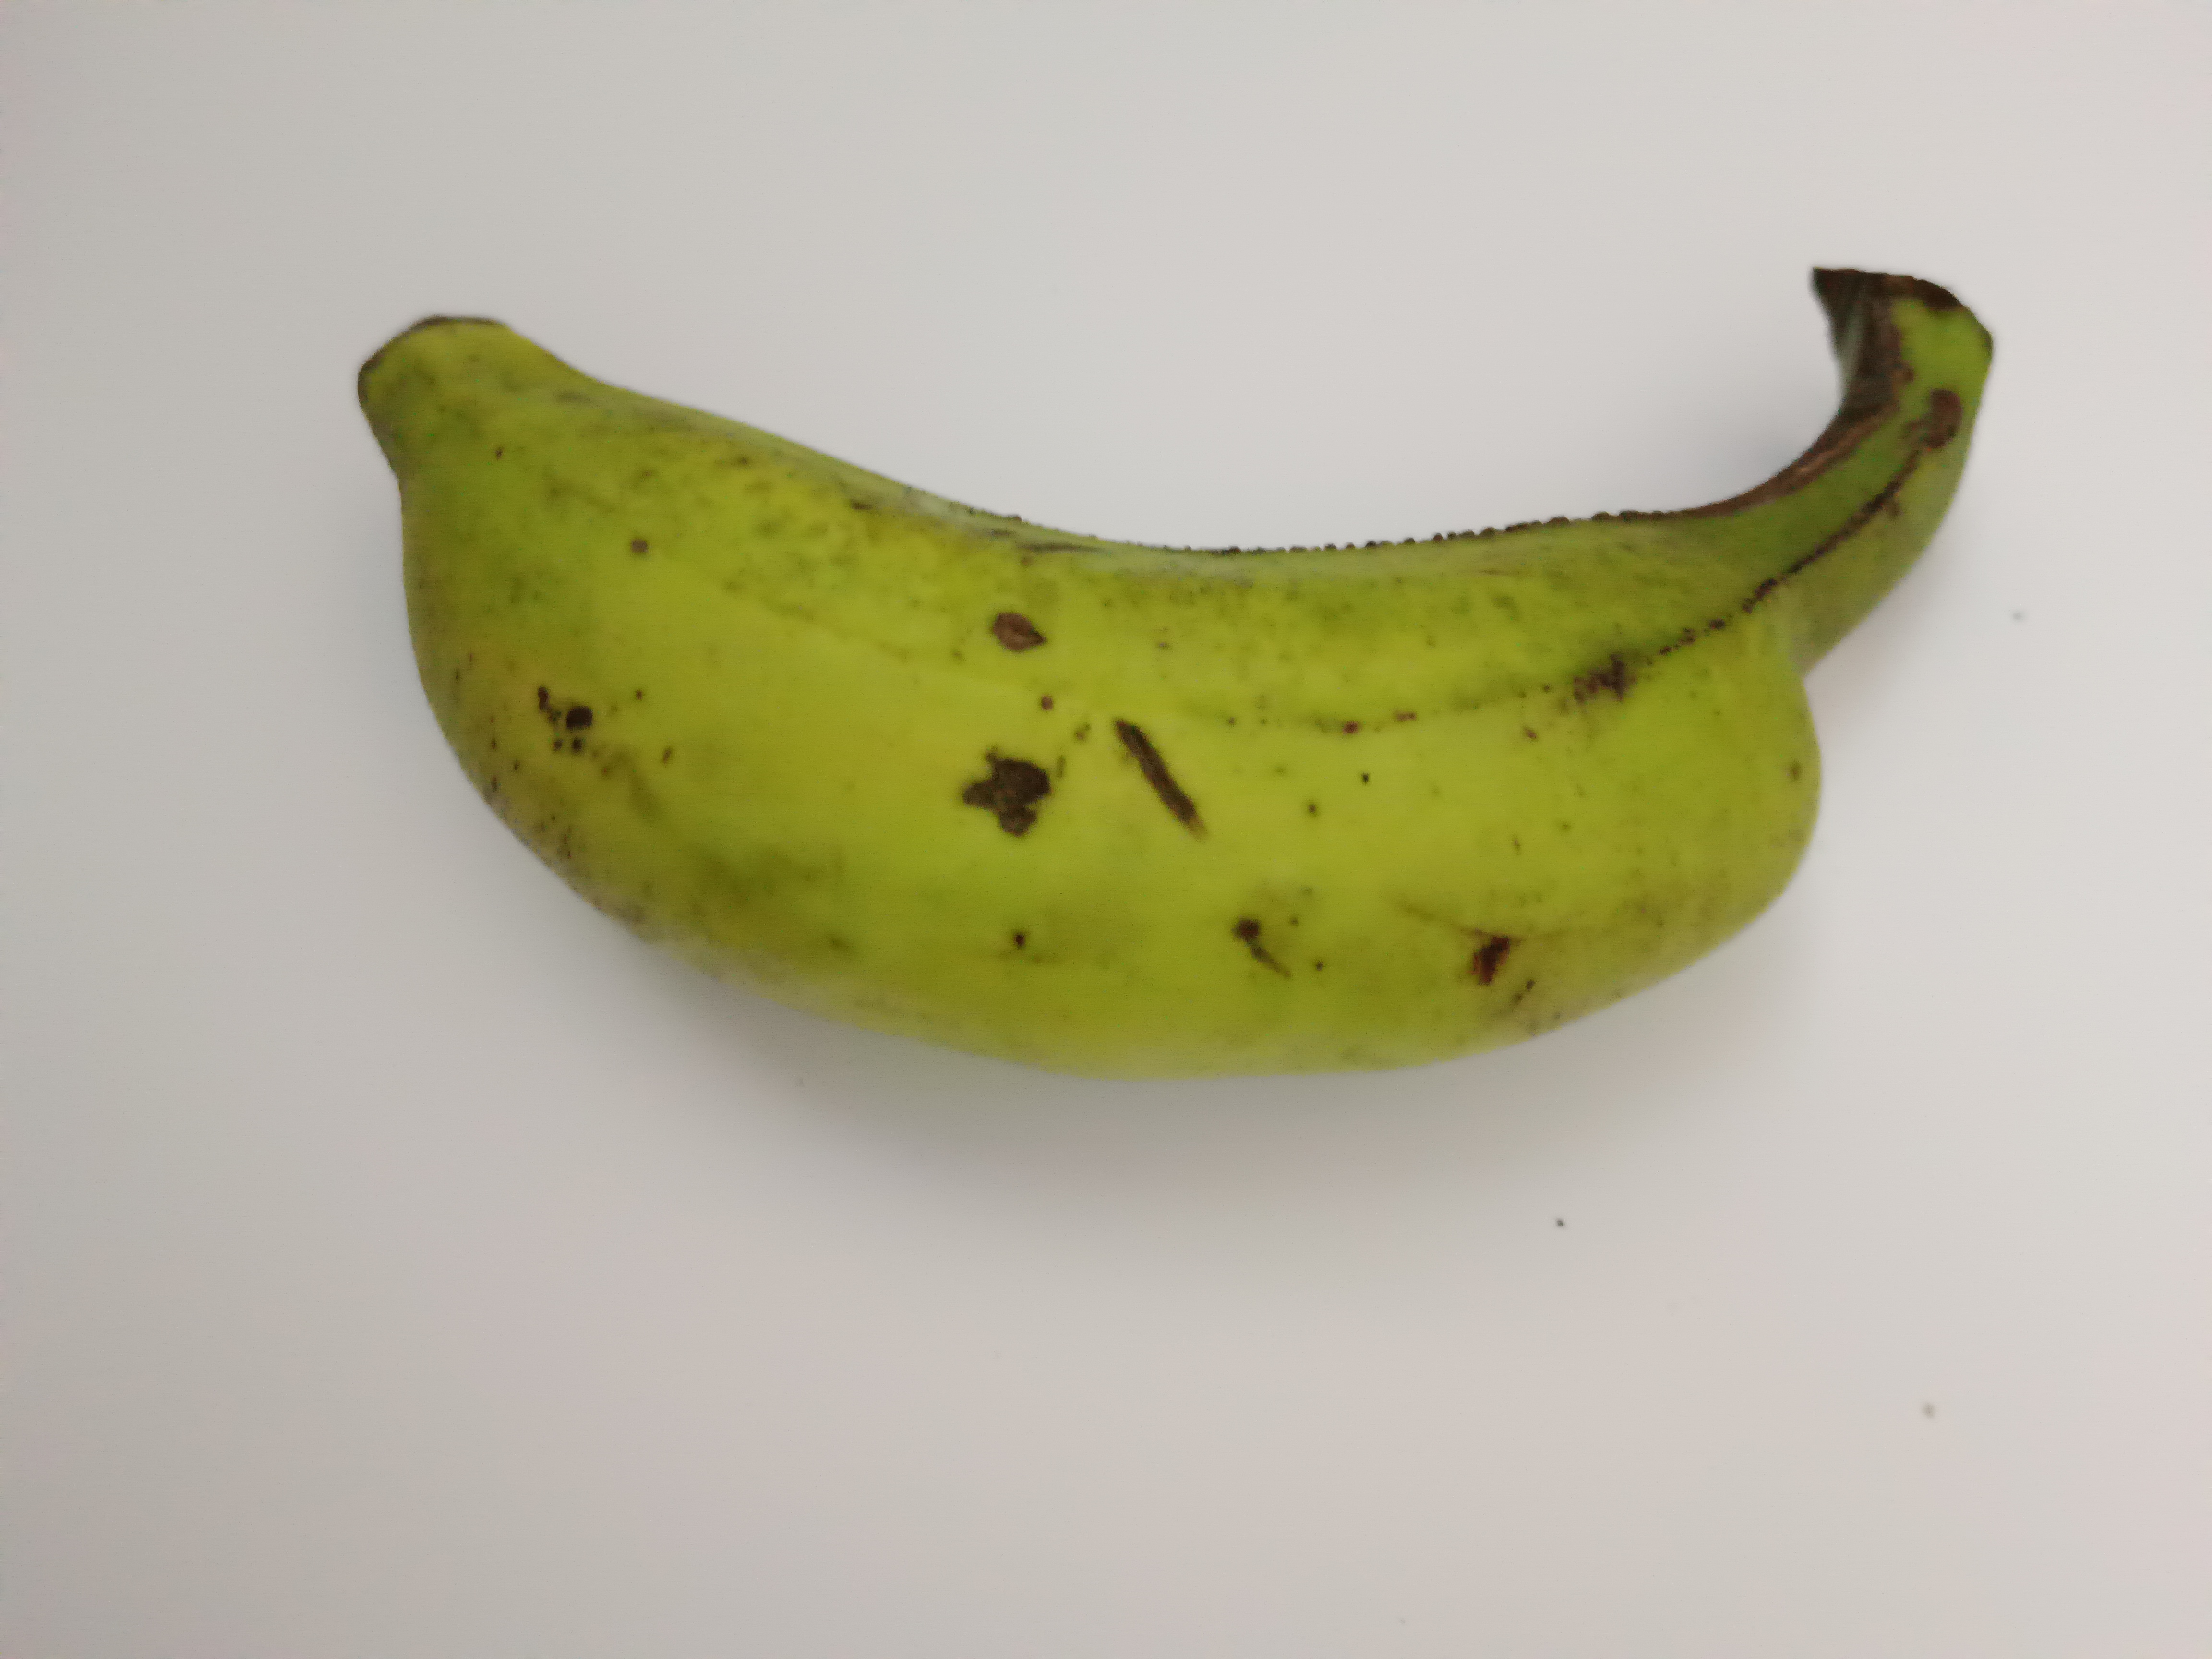
Banana variety: Shobri